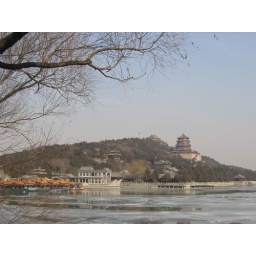
Wan Shou Shan, the stone boat in summer palace